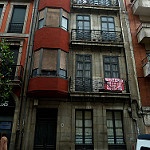
Label: buildings